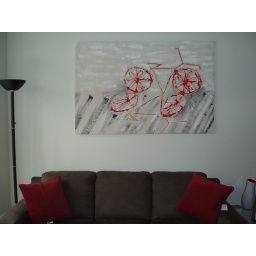
Thanks to Mum, we have our red bike painting in our living room painted by Dea's aunt